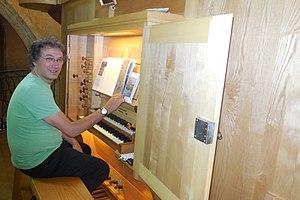
Concert d'orgue de Thierry Escaich à l'orgue de saint Jean de Malte en répétition pour le concert donné à l'occasion du 25ème anniversaire de la chute du mur de Berlin, improvisation sur les œuvres de Vincent Roux, ""Les Treize Europe""."
Vincent Victor Roux est un peintre figuratif.